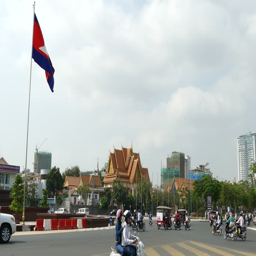
time lapse from traffic around a city with flag